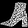
Label: Ankle boot